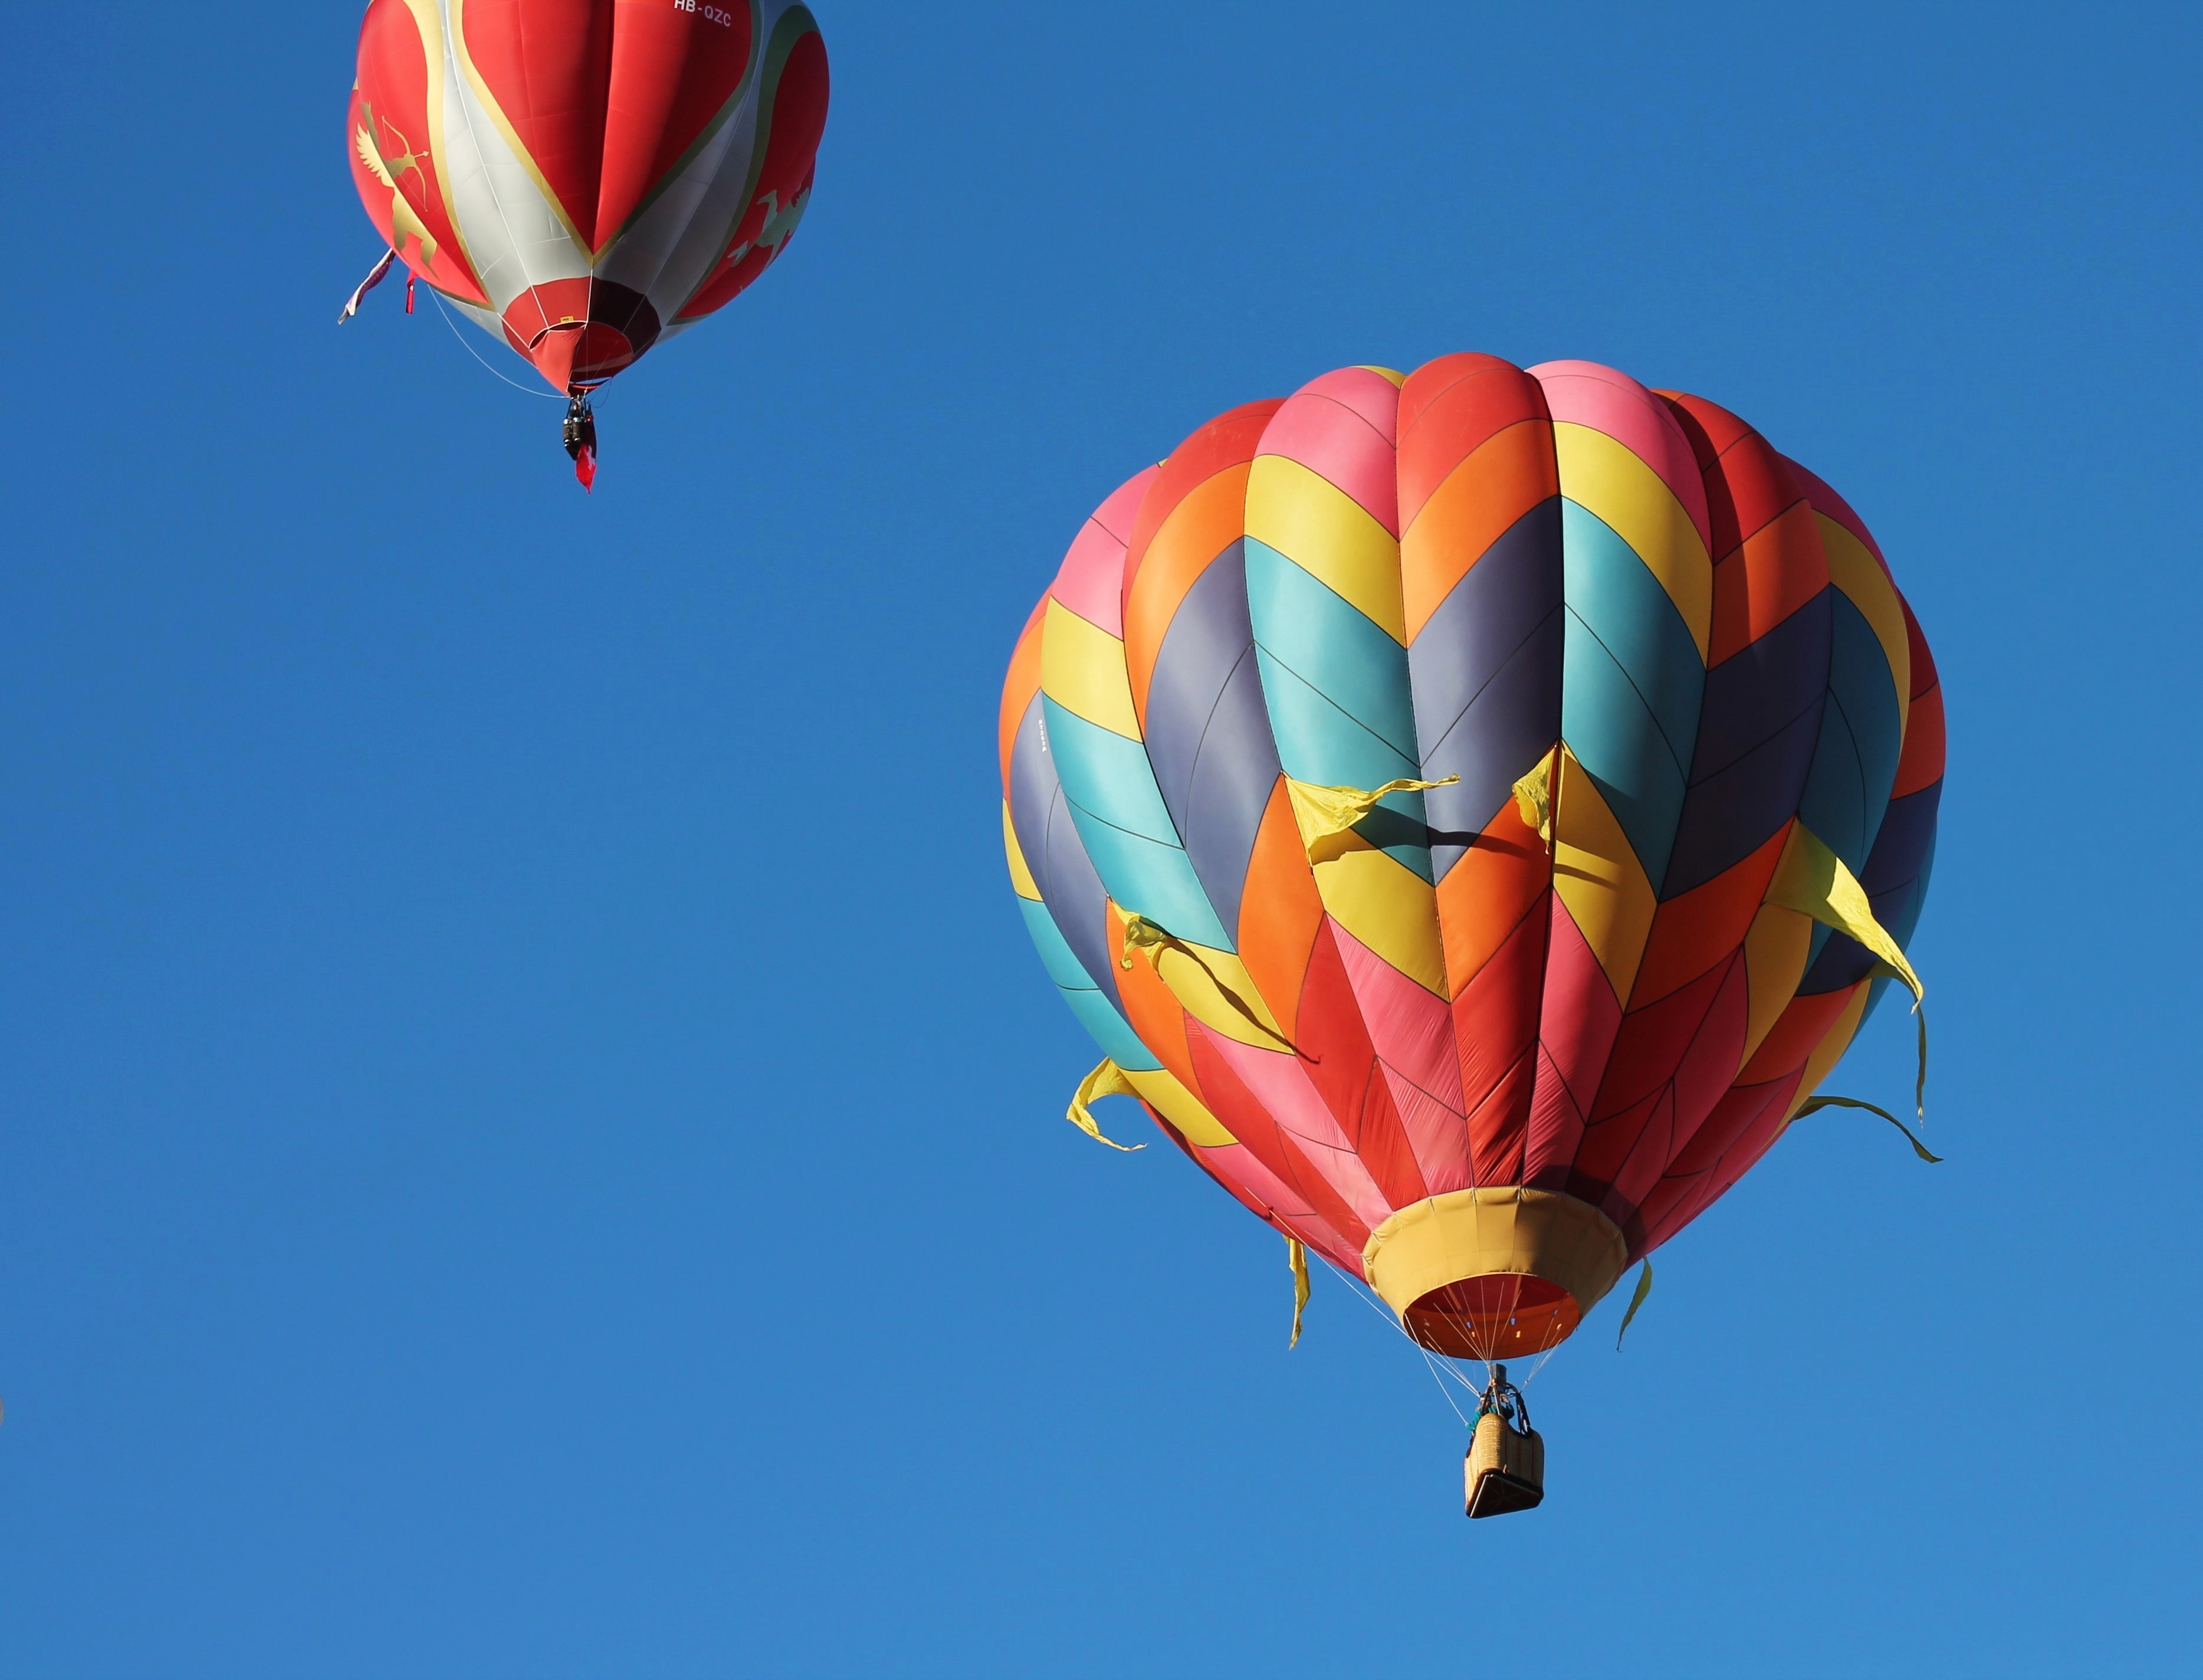
sky, sport, air, balloon, hot air balloon, adventure, tourist, travel, aircraft, recreation, transportation, pattern, vehicle, flight, ride, blue, freedom, float, colorful, aerial, leisure, toy, activity, new mexico, outdoors, pilot, colors, fun, balloons, bright, vibrant, greeting, pleasure, albuquerque, ballooning, hot air ballooning, balloon fiesta, amber avalona, atmosphere of earth, albuquerque balloon fiesta, balloon pilot, balloon rides, albuquerque international balloon, international balloon fiesta